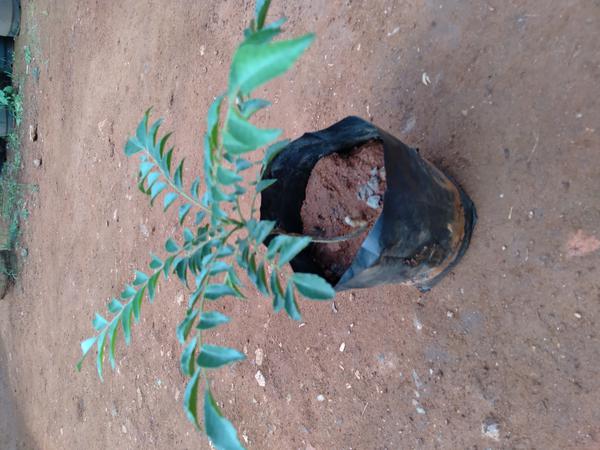
Plant: Curry_Leaf